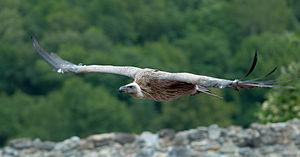
vautour fauve en France (Pyrénées)(Gyps fulvus)